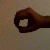
The image shows a hand gesture representing the number 0 in Indian Sign Language.